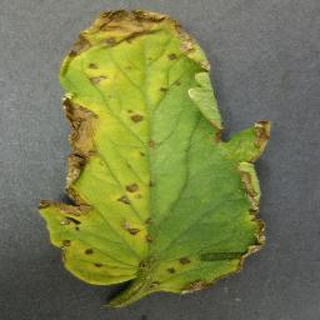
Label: tomato_bacterial_spot